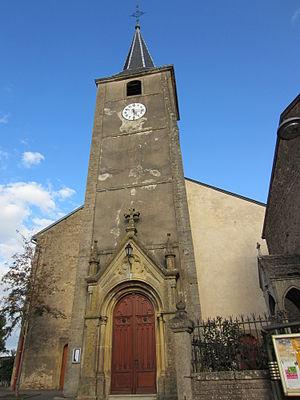
Thionville est une commune française située dans le département de la Moselle en région Grand Est. Ses habitants sont appelés les Thionvillois et sont au nombre de 40 586 en 2016. La ville est, de par ce fait, la seconde du département en nombre d'habitants. En 2016, son unité urbaine comptait 133 513 habitants, et sa zone d'emploi 224 460 habitants.
Œutrange est une ancienne commune française du département de la Moselle, elle est rattachée à celle de Thionville depuis 1970.